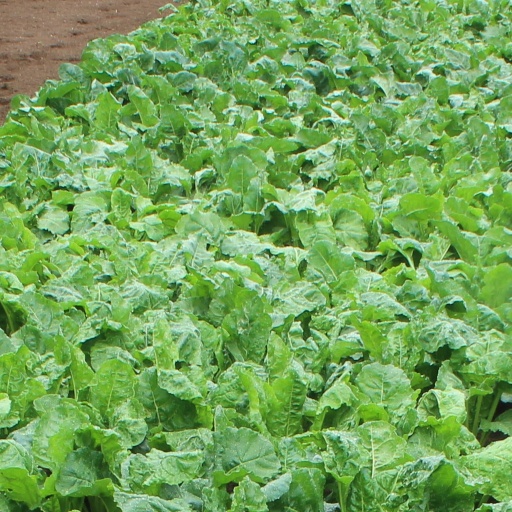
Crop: sugar beet